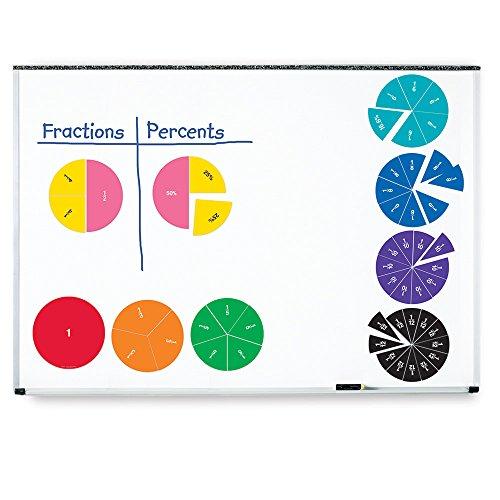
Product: Learning Resources Double-Sided Magnetic Demonstration Rainbow Fraction Circles, Teacher aids, 51 Piece, Ages 6+
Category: Toys & Games | Learning & Education | Counting & Math Toys
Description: Help young students visualize and understand fraction concepts.
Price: $28.25
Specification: ASIN:B004DJ1CBU|ShippingWeight:2.38pounds(Viewshippingratesandpolicies)|DomesticShipping:ItemcanbeshippedwithinU.S.|InternationalShipping:ThisitemcanbeshippedtoselectcountriesoutsideoftheU.S.LearnMore|DateFirstAvailable:November23,2010